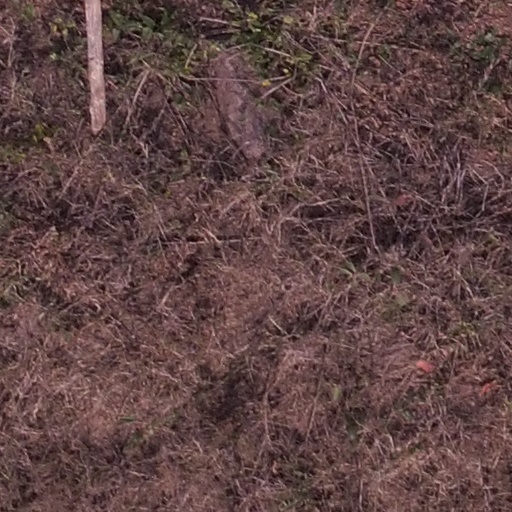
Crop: maize; corn